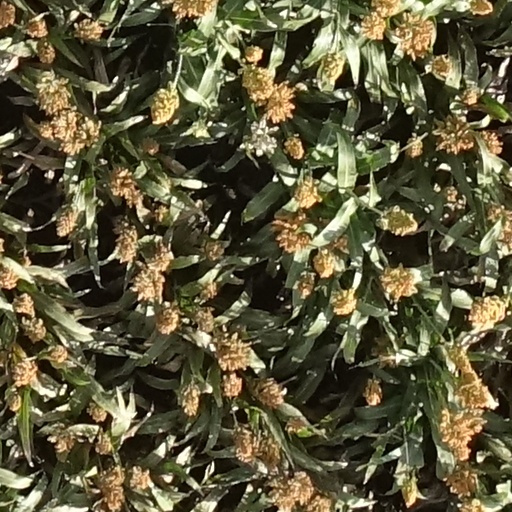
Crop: sorghum